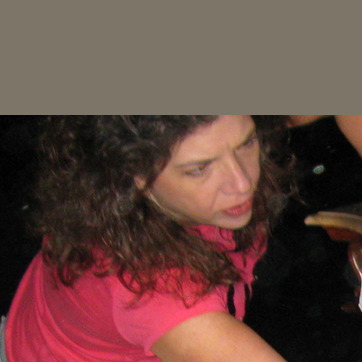
Material: skin